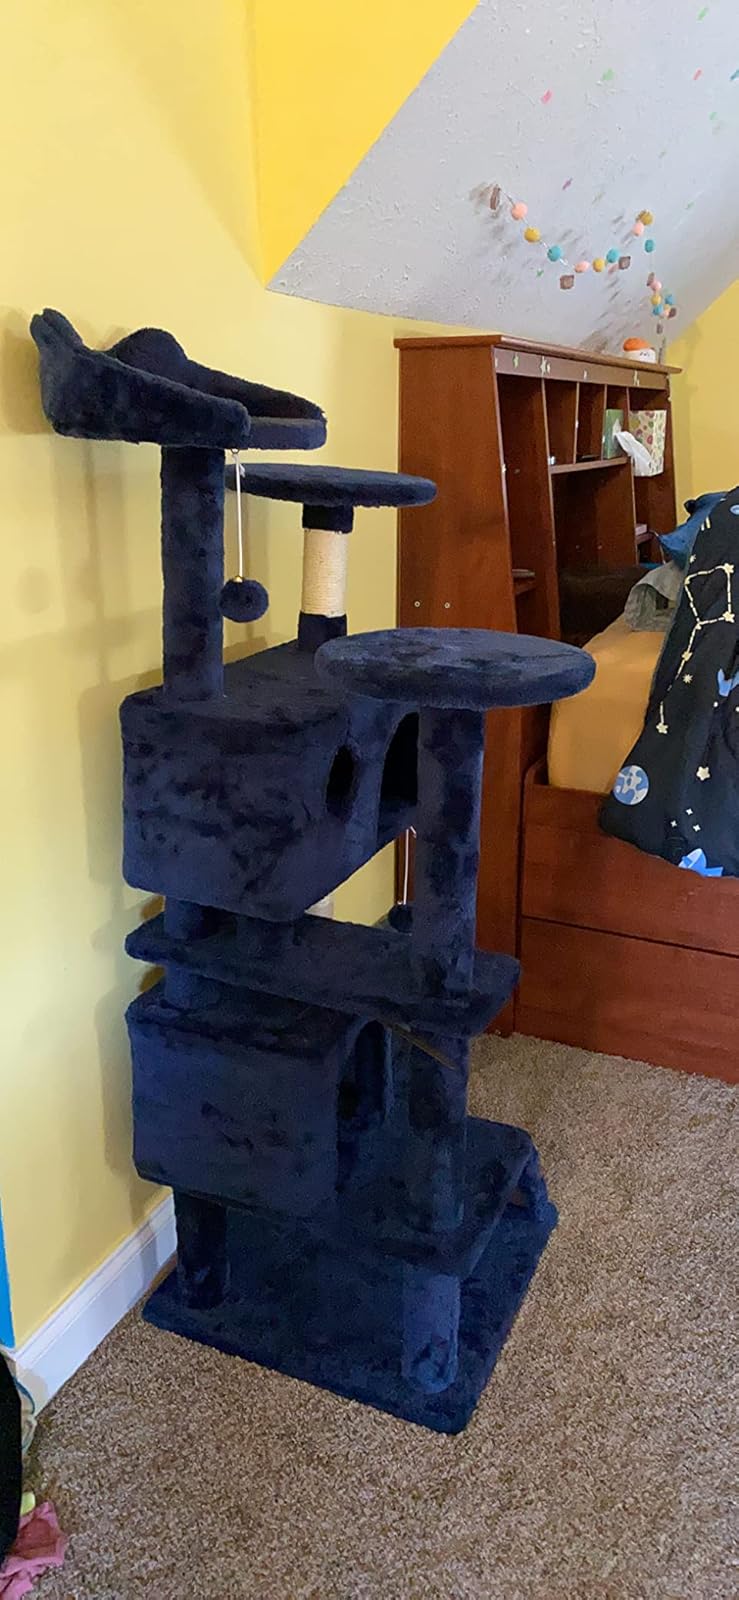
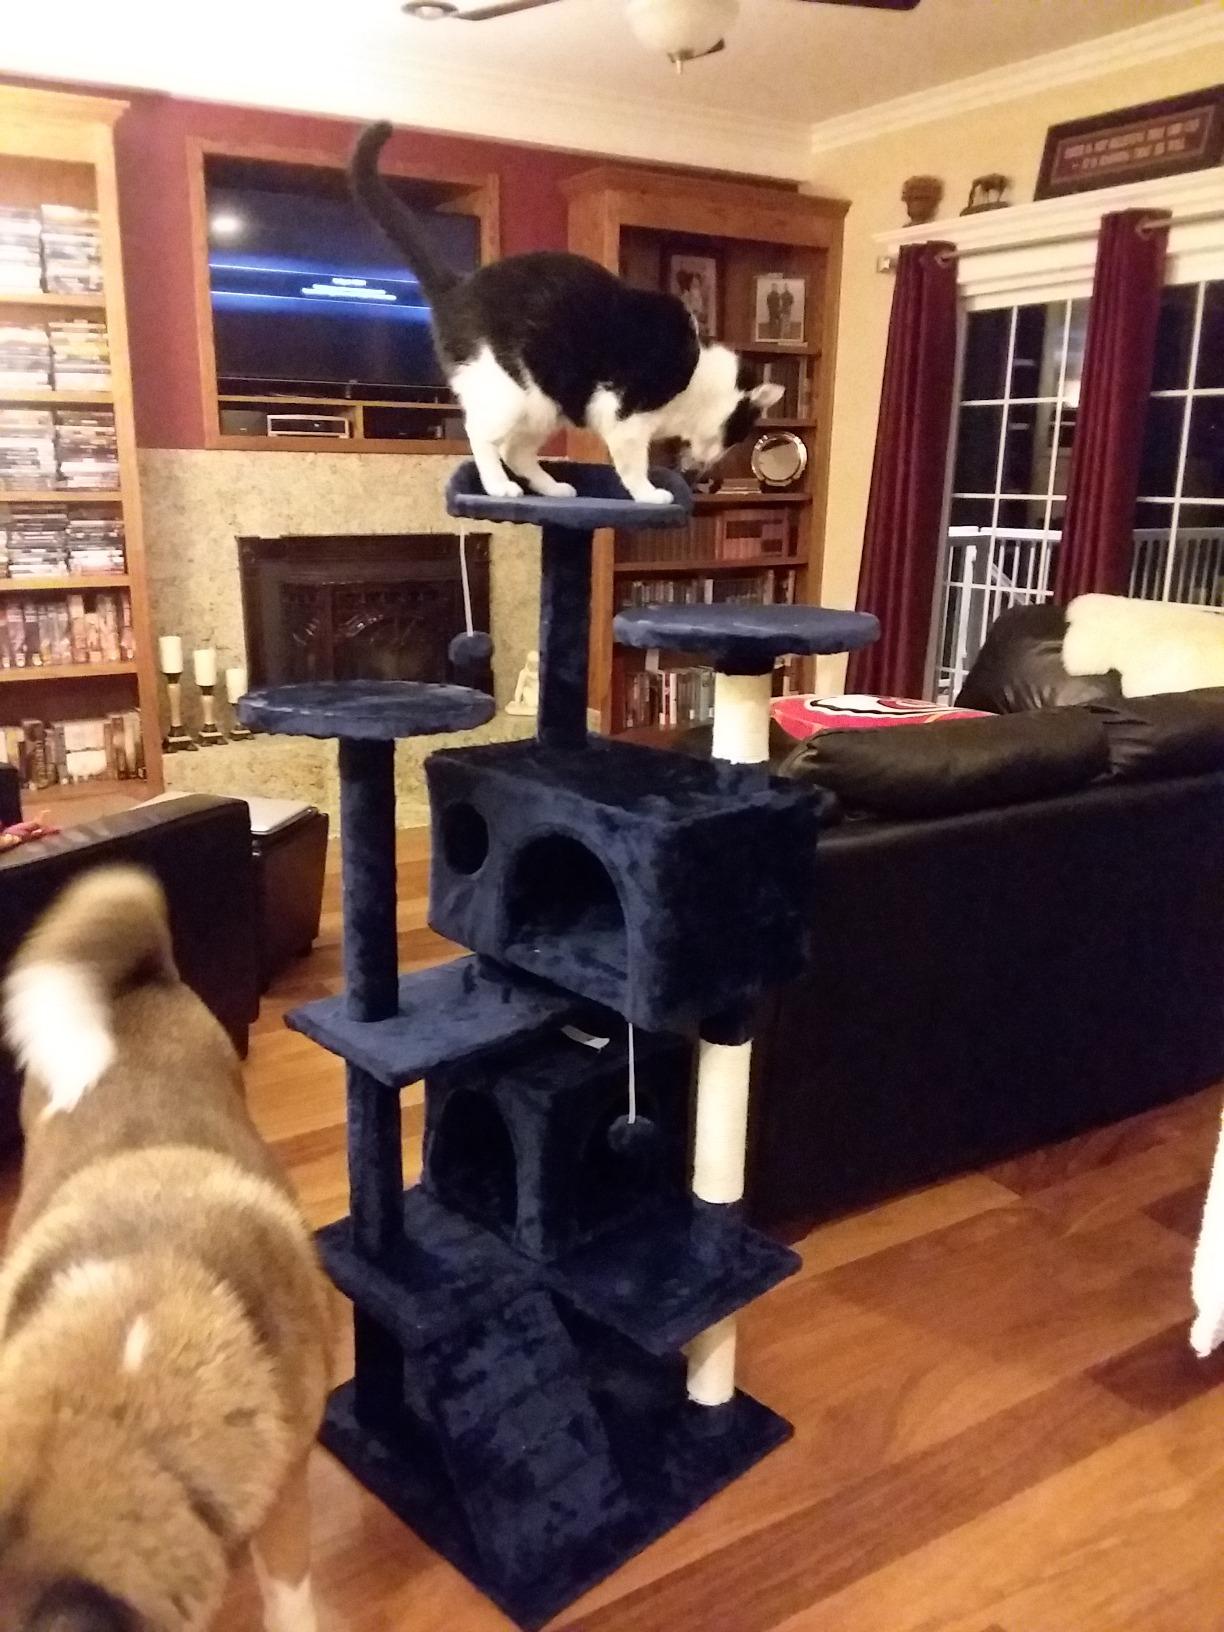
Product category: items_cat tree
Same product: yes